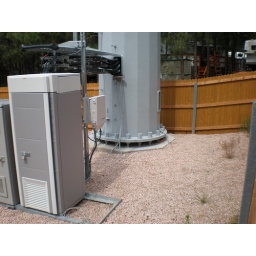
From a trip to the Mogollon Trip to the Mogollon Rim area in Arizona Cell phone tower near Forest Lakes Arizona